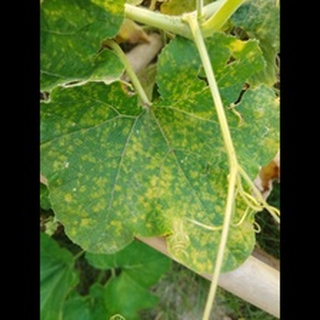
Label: pumpkin_mosaic_disease